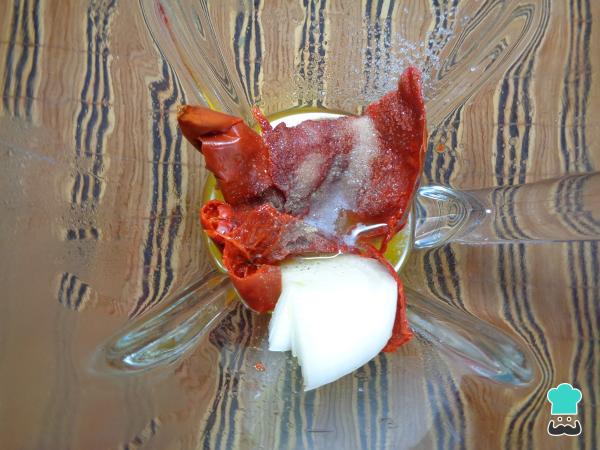
Una vez blandos, escurrimos los chiles y los colocamos en la licuadora, agregamos la cebolla, el ajo, sal, orégano, los jugos de fruta y el vinagre de manzana. Hecho esto, trituramos hasta obtener una mezcla homogénea y reservamos para continuar con la receta de la gringa al pastor.